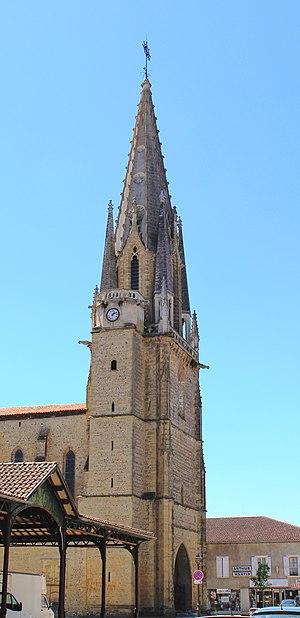
Église Notre-Dame-des-Neiges de Trie-sur-Baïse (Hautes-Pyrénées)
Trie-sur-Baïse est une commune française située dans le département des Hautes-Pyrénées, en région Occitanie.